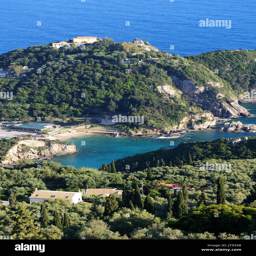
the view on a bay in a heart shape and beach